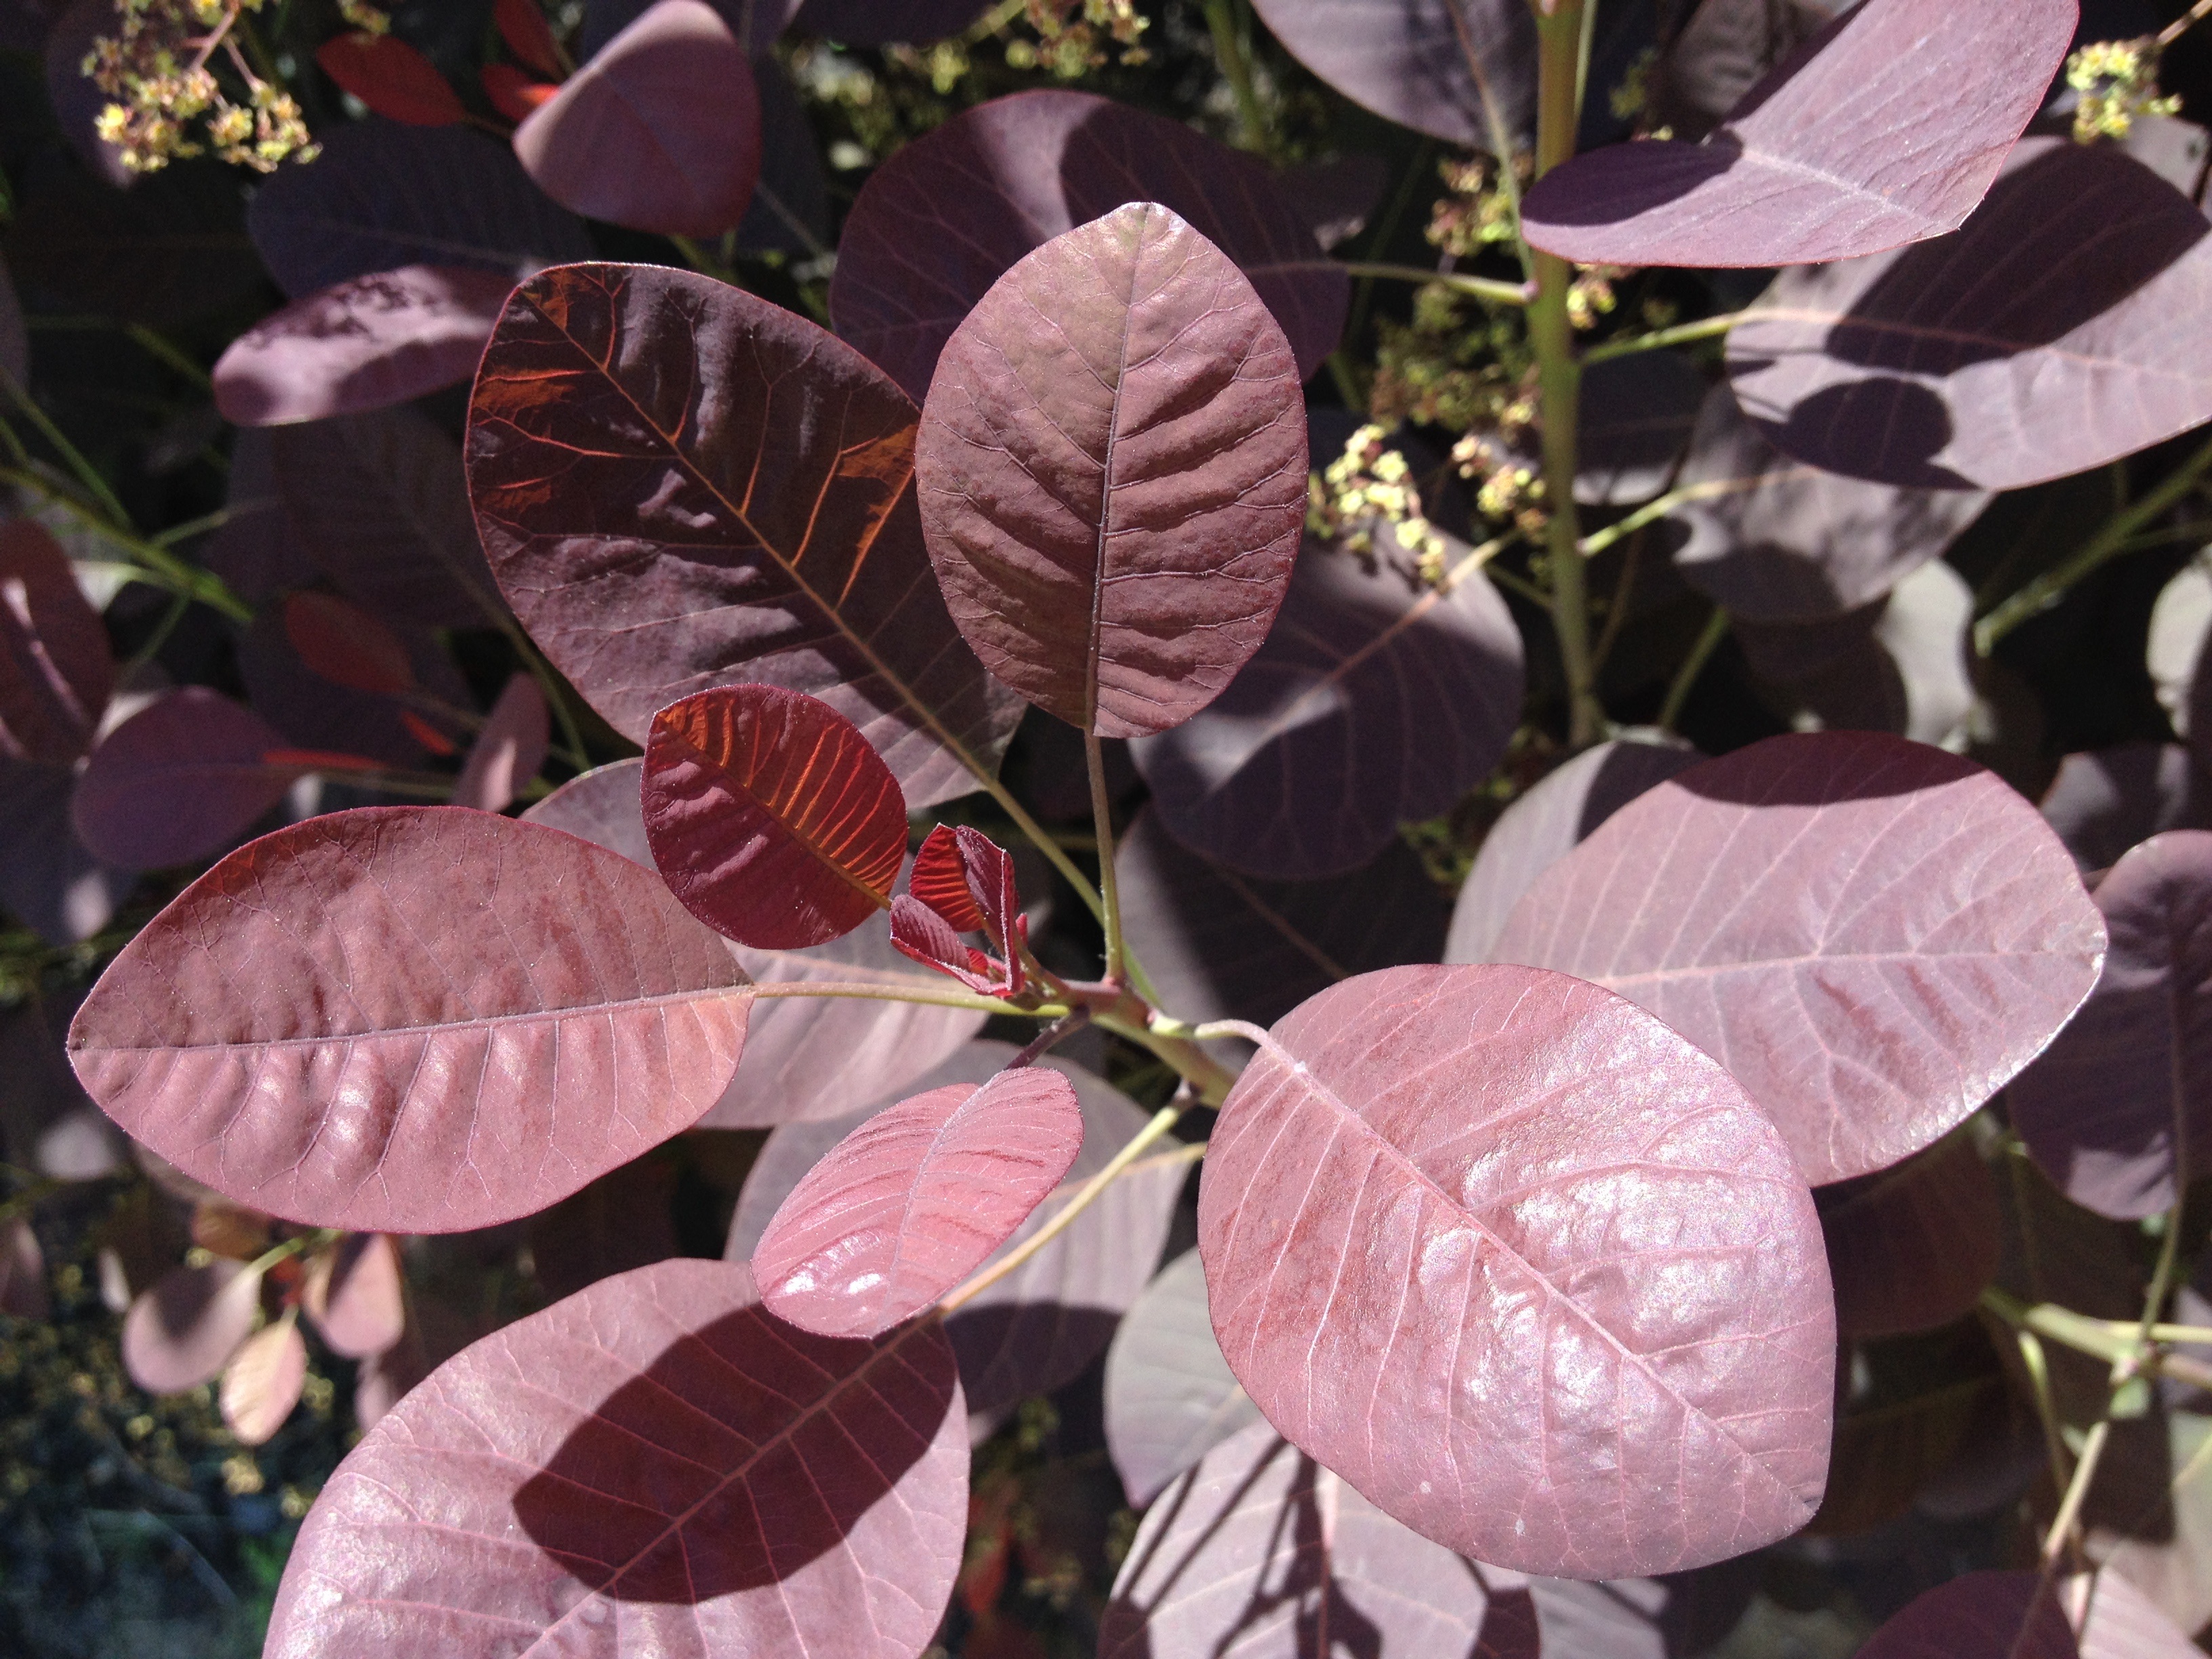
landscape, nature, forest, branch, blossom, plant, leaf, flower, petal, summer, green, produce, botany, flora, season, flowers, leaves, shrub, flowering plant, land plant